Apple Daily raids and arrests

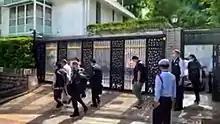
Lai (second left, wearing white) was arrested in Homantin residence at 10 am on 10 August

In the morning on 10 August 2020, the National Security Department of the Hong Kong Police Force arrested founder of Next Digital Jimmy Lai. Four senior management staff of the company, CEO Cheung Kim-hung, CFO Royston Chow Tat-kuen, Administrative Director Wong Wai-keung, and Animation Director Ng Tat-kwong, were arrested on suspicion on conspiracy to commit fraud, while Chow was also with the suspicion of collusion with foreign forces under the National Security Law. Two sons of Lai were arrested also under the suspicion of collusion with foreign forces. Mark Simon, the adviser to Lai who was not in Hong Kong, was reportedly wanted by the police. He later confirmed on Twitter that Lai had been arrested under the national security law.